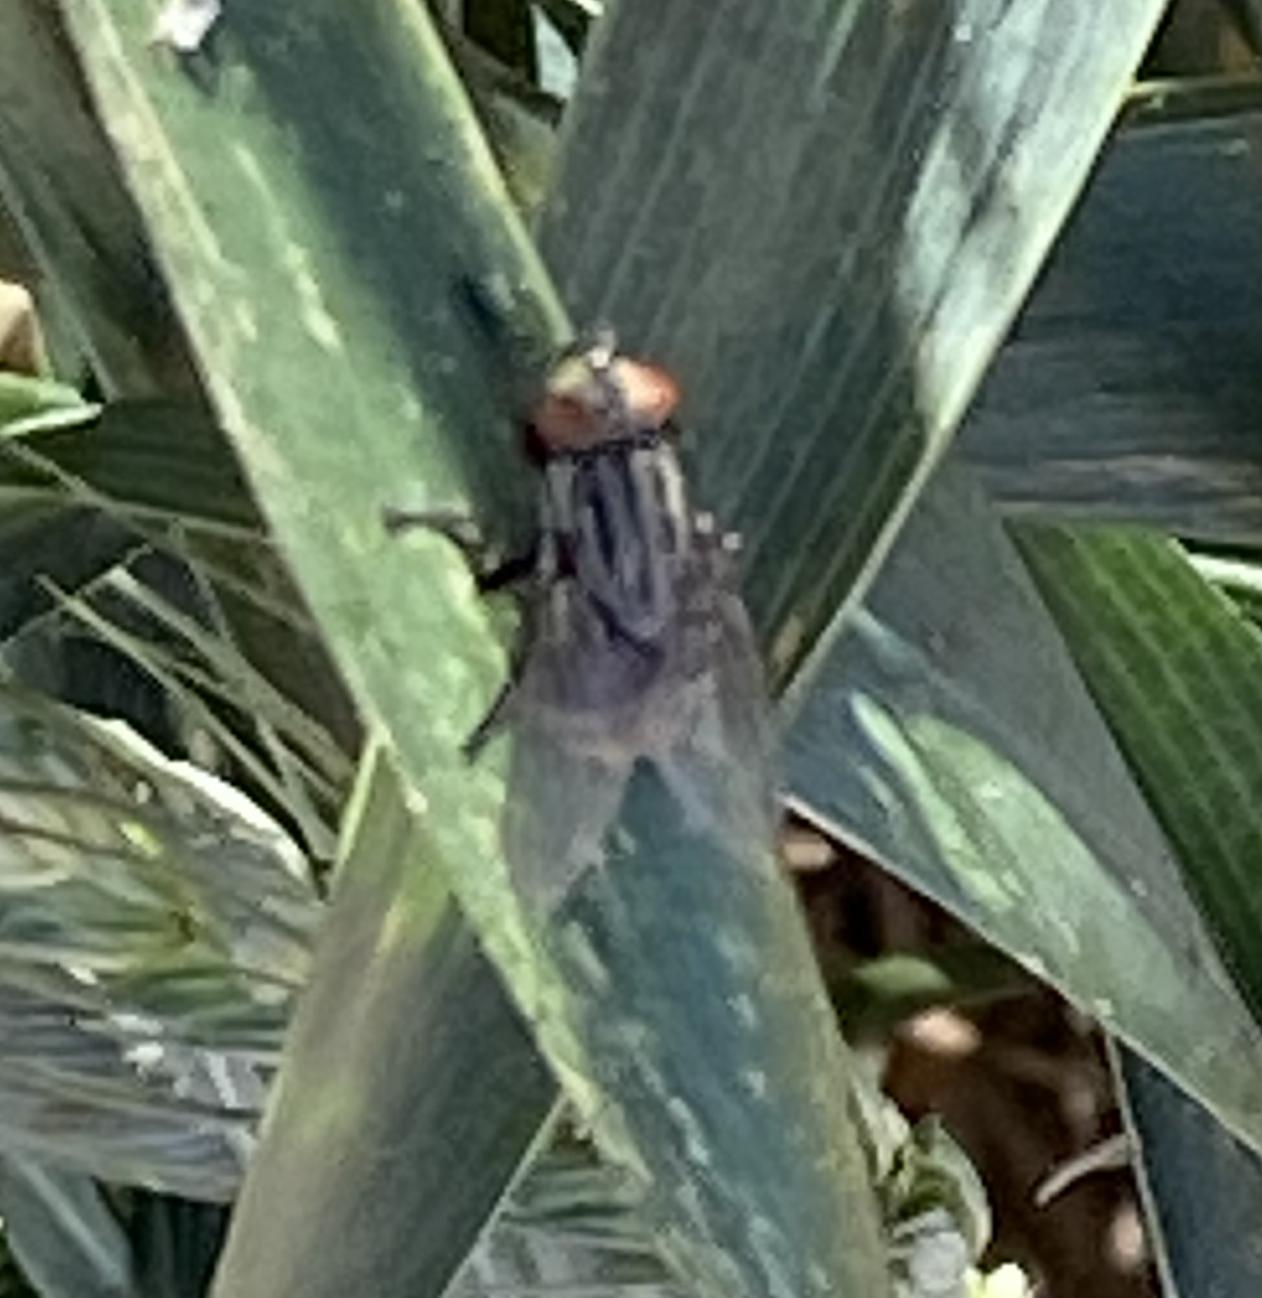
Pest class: non_pest_herbivores